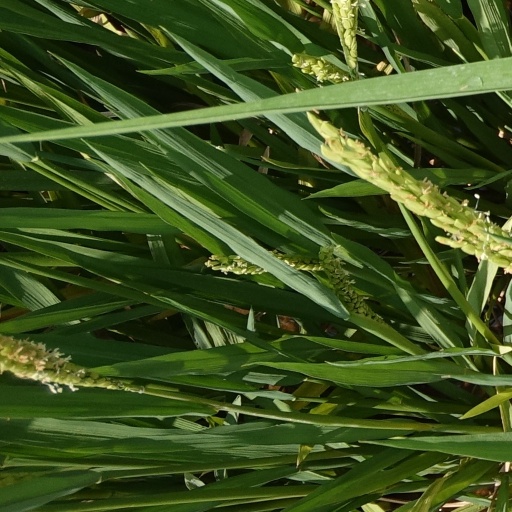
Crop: rice